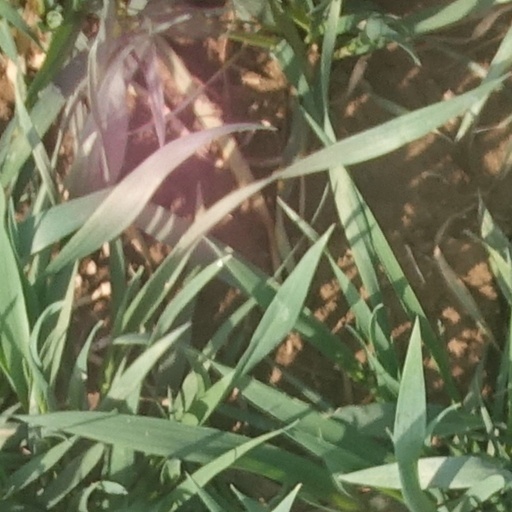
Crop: wheat